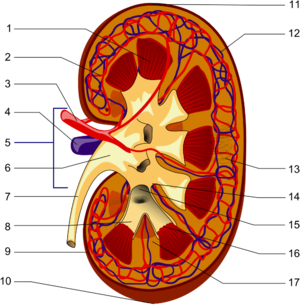
Nyre
Nyren